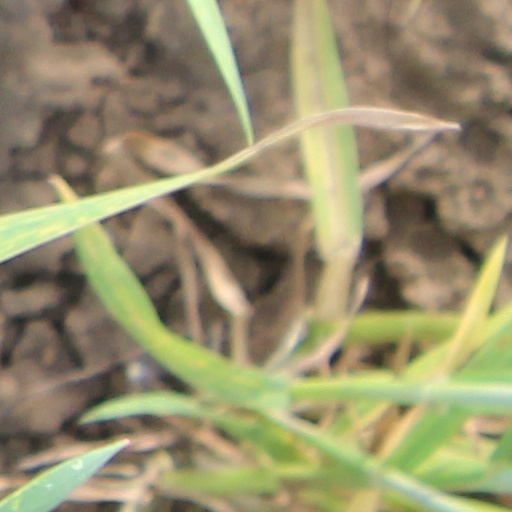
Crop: wheat